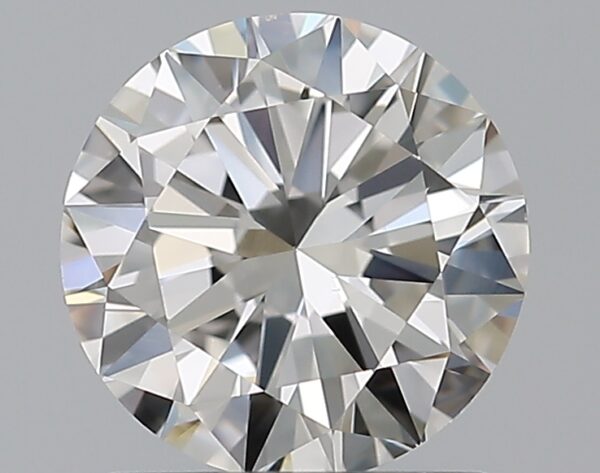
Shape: round
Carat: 1
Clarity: VS1
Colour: I
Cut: VG
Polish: EX
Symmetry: VG
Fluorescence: N
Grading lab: GIA
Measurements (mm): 6.32 x 6.36 x 3.86